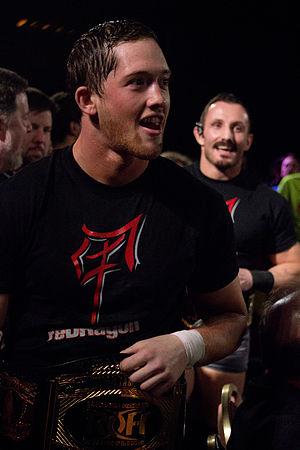
Kyle Greenwood est un lutteur canadien plus connu sous le nom de Kyle O'Reilly. Il est aussi connu pour avoir lutté à la Ring of Honor où il a gagné le titre de ROH World Tag Team Championship à trois reprises.
Les reDRagon sont une équipe de catch composée de Bobby Fish et Kyle O'Reilly. Initialement formé à la Elite Canadian Championship Wrestling au Canada, Kyle O'Reilly fait son arrivée à la ROH en 2009 et s'associe avec Adam Cole sans réel succès avec comme mentor Davey Richards, dont les initiales ont servi pour le nom de cette équipe. De son côté, Bobby Fish s'entraîne au Japon et lutte à la Pro Wrestling NOAH avant d'intégrer la ROH en 2007.